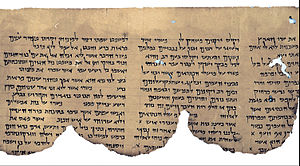
Habakkuks Bog
Fragmenter af Habakkuks Bog i manuskript fra det 1. århundrede
Habakkuk er en bog i Det Gamle Testamente både i den kristne kanon og den jødiske kanon. Bogen beskriver profeten Habakkuks syner. Der bliver ikke opgivet nogen tidsangivelse; men ud fra det, som beskrives i bogen af den politiske situation, kan man antage, at den er skrevet omkring 610 f.Kr., hvilket gør Habakkuk til samtidig med Jeremias.